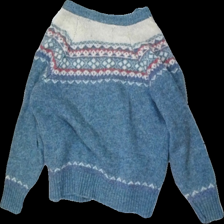
View: back
Type: Cardigan
Category: Children
Brand: Missing
Colors: Blue, Pink, White
Material: 100% Wool
Pattern: Other
Cut: Regular
Damage: damaged color on button
Damage location: middle center
Damage 2: hole
Damage 2 location: Middle left
Price range: <50
Recommended usage: Recycle
Description: Knitted wool cardigan